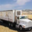
Label: truck